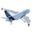
Label: airplane